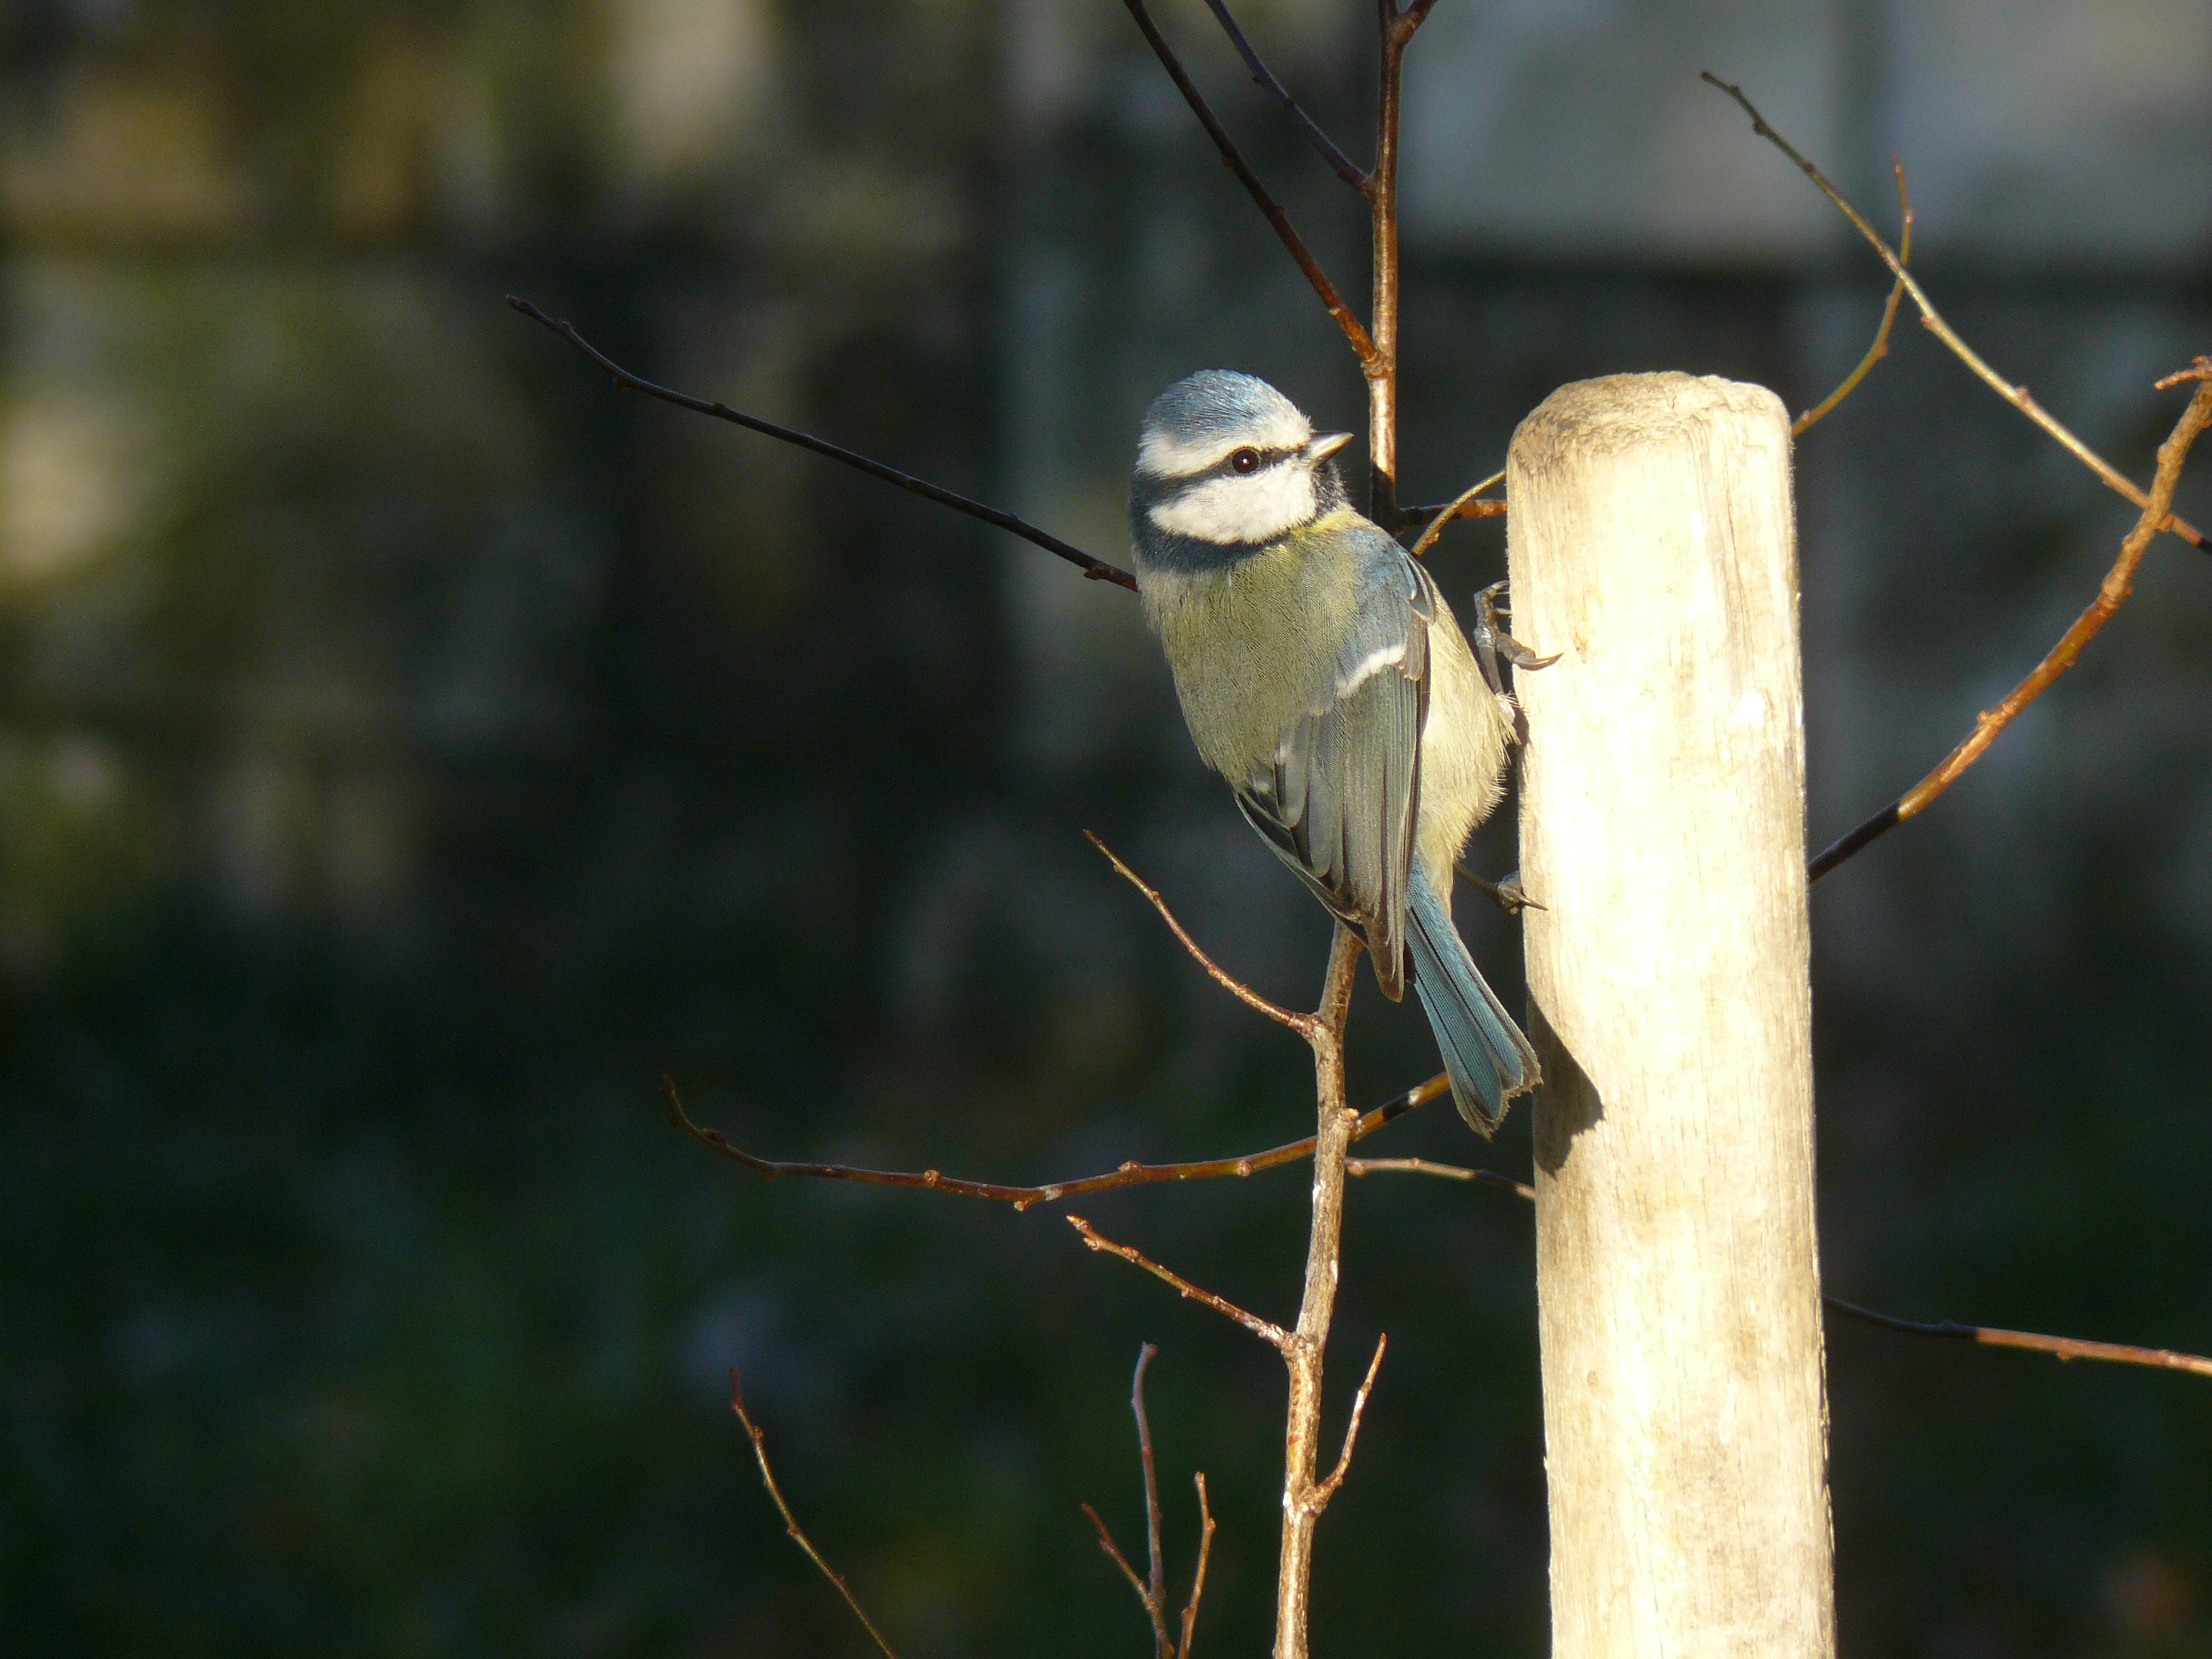
nature, branch, bird, wildlife, beak, fauna, twig, vertebrate, blue tit, perching bird